Mykola Soroka

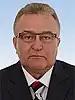

Mykola Soroka (5 August 1952 – 22 December 2024) was a Ukrainian mechanical engineer and politician who served as a governor of Rivne Oblast from 1997 to 2005 and a People's Deputy of Ukraine from 2012 to 2014.